Romanos the Melodist

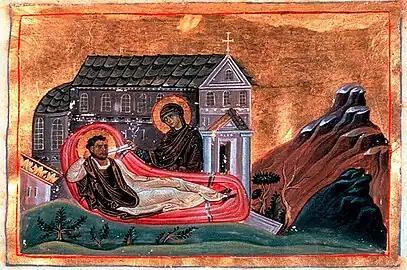
Romanos and Virgin Mary, Miniature from the "Menologion of Basil II"

According to the hagiographical Synaxarion of Constantinople, Romanos is said to have composed over 1,000 hymns or "kontakia". Of the corpus of surviving manuscripts, 89 works are attributed to Romanos, nearly 60 of which are widely accepted as genuine.